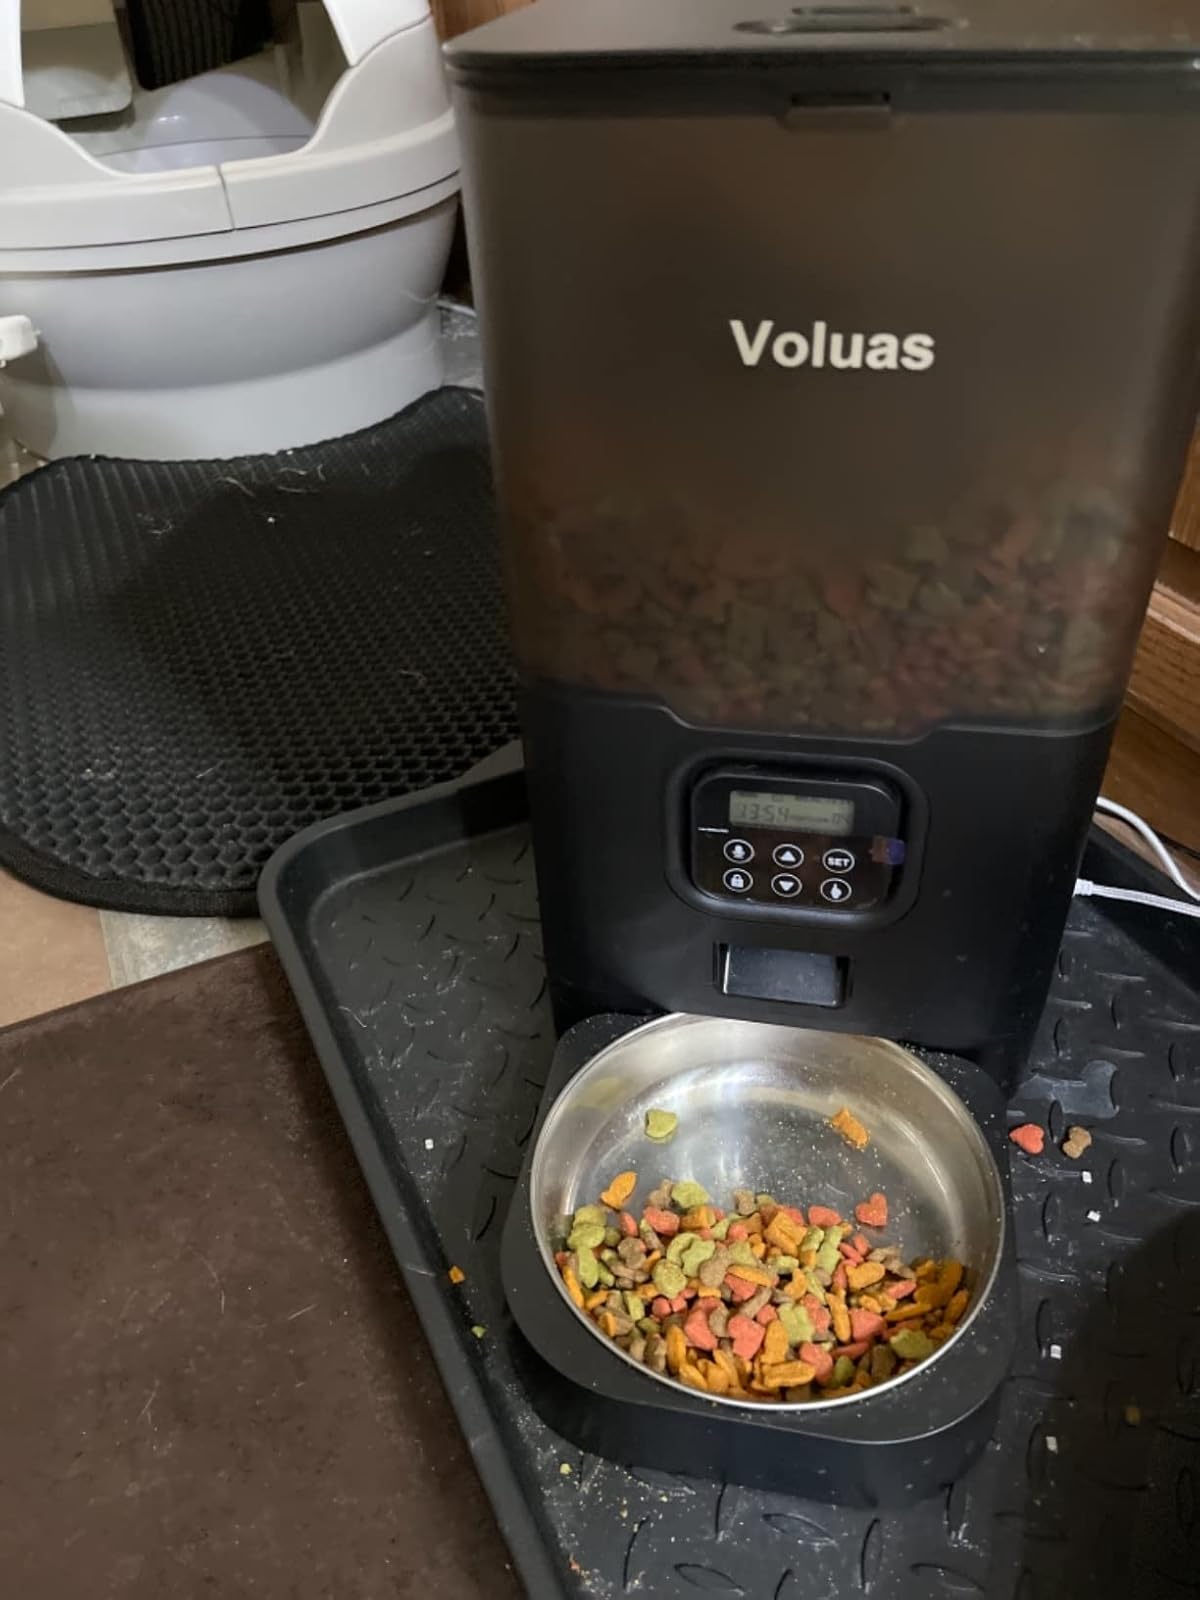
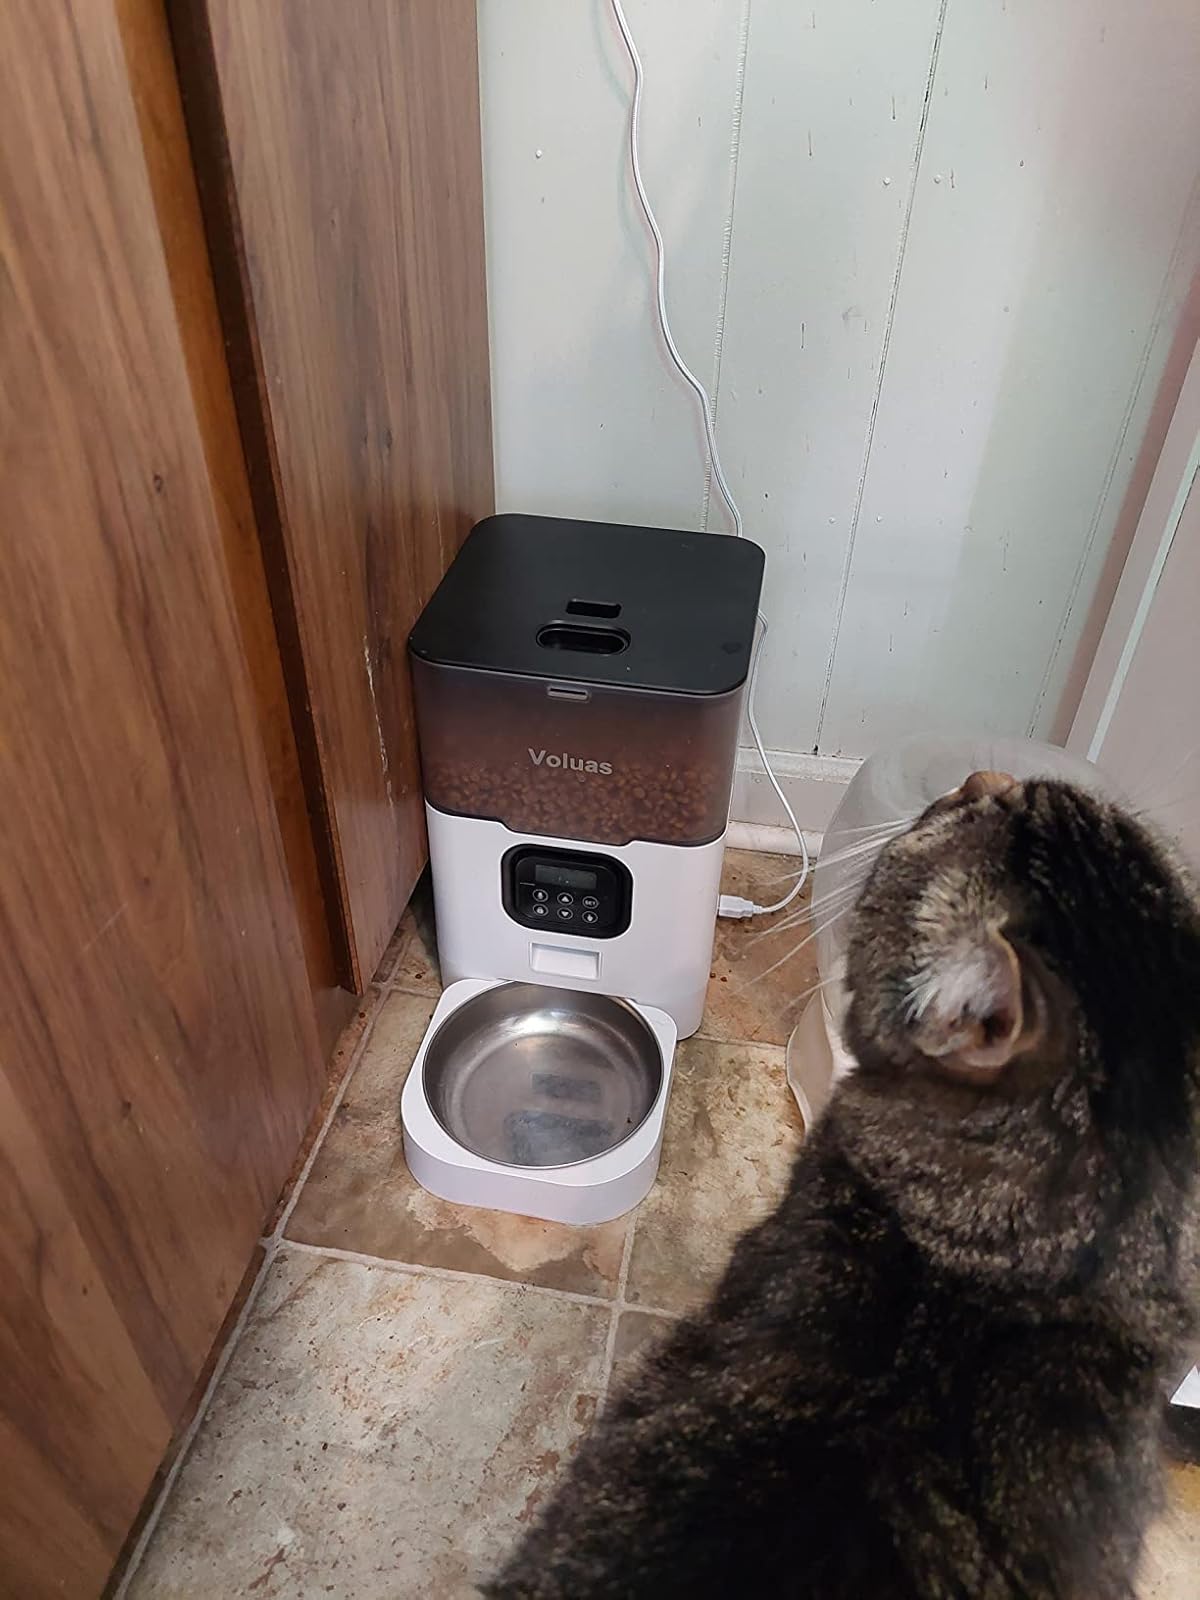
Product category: items_feeder
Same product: no